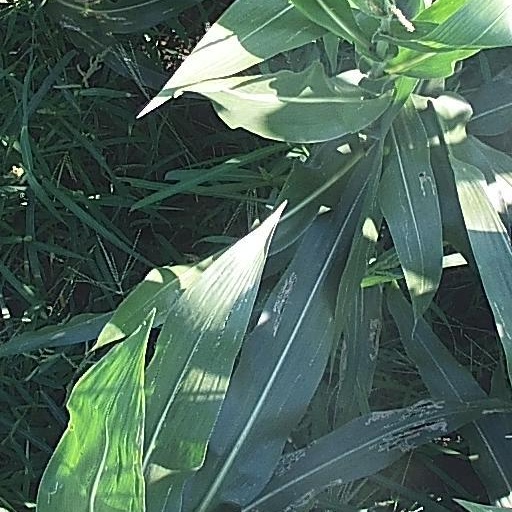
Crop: maize; corn